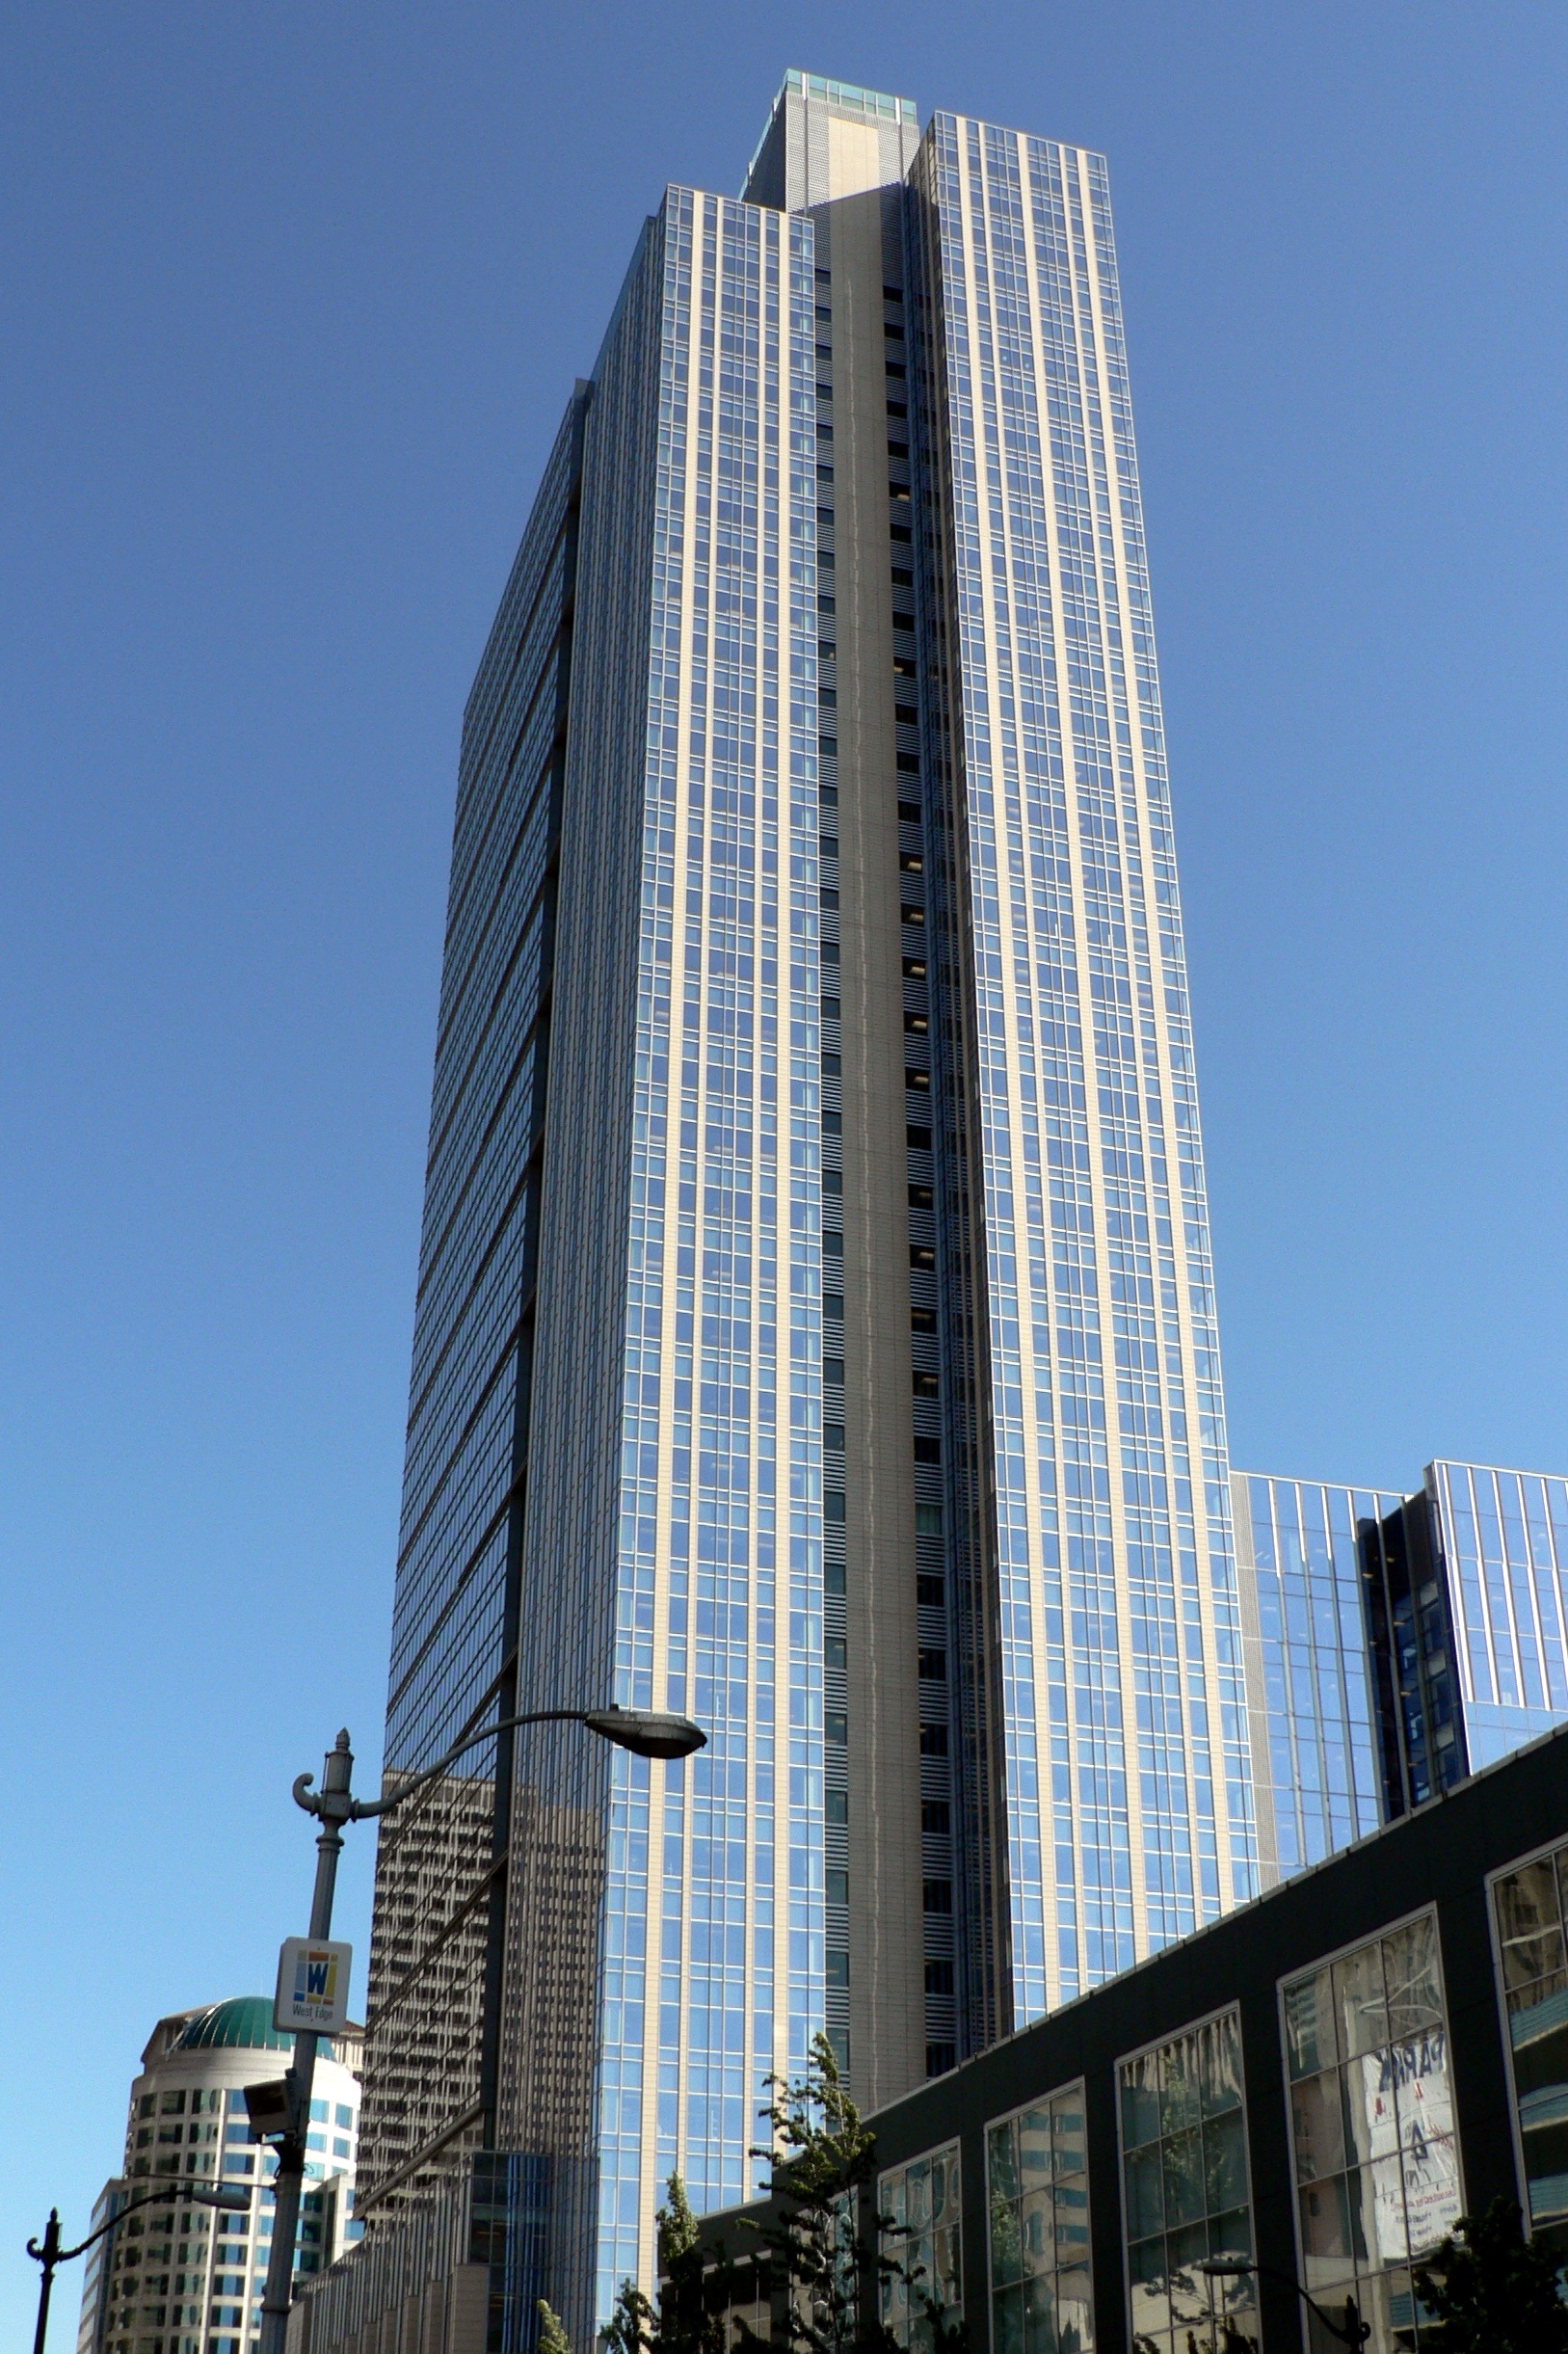
architecture, building, city, skyscraper, cityscape, downtown, tower, landmark, facade, tower block, seattle, commercial building, headquarters, metropolis, condominium, neighbourhood, the sky, urban area, residential area, human settlement, metropolitan area, blue building